Erwin Gehrts

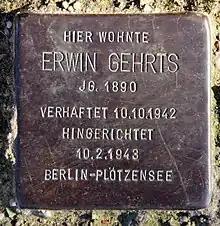
A Stolperstein, a stumbling block of Erwin Gehrts, located at 41a Uhlandstraße, Lichtenrade Berlin

The son of a merchant, Gehrts grew up before the period known as "Wilhelminism". As a youth he became a member of the Wandervogel a bourgeois youth movement, that he remained involved with in his whole life. After he completed his early education in 1913, he decided to study Literature and Natural science at the University of Freiburg.